Choi Mi-sun

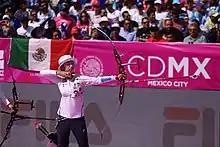
Choi at the 2017 World Archery Championships

The 2017 Summer Universiade in Taipei City saw Choi break the world record score for a 72-arrow round with 687 points, surpassing the former record set by Ki Bo-bae at the 2015 Summer Universiade by one point. Reflecting on her achievement, Choi admitted she was still fatigued after her World Cup appearances earlier in the year but felt the accommodating weather conditions helped her shoot well.